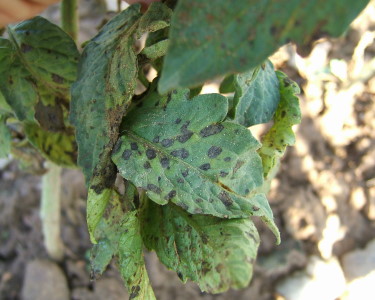
Labels: Tomato leaf bacterial spot, Tomato leaf bacterial spot, Tomato leaf bacterial spot